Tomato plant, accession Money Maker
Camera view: horizontal (90 deg, fisheye); turntable rotation: 150 degrees
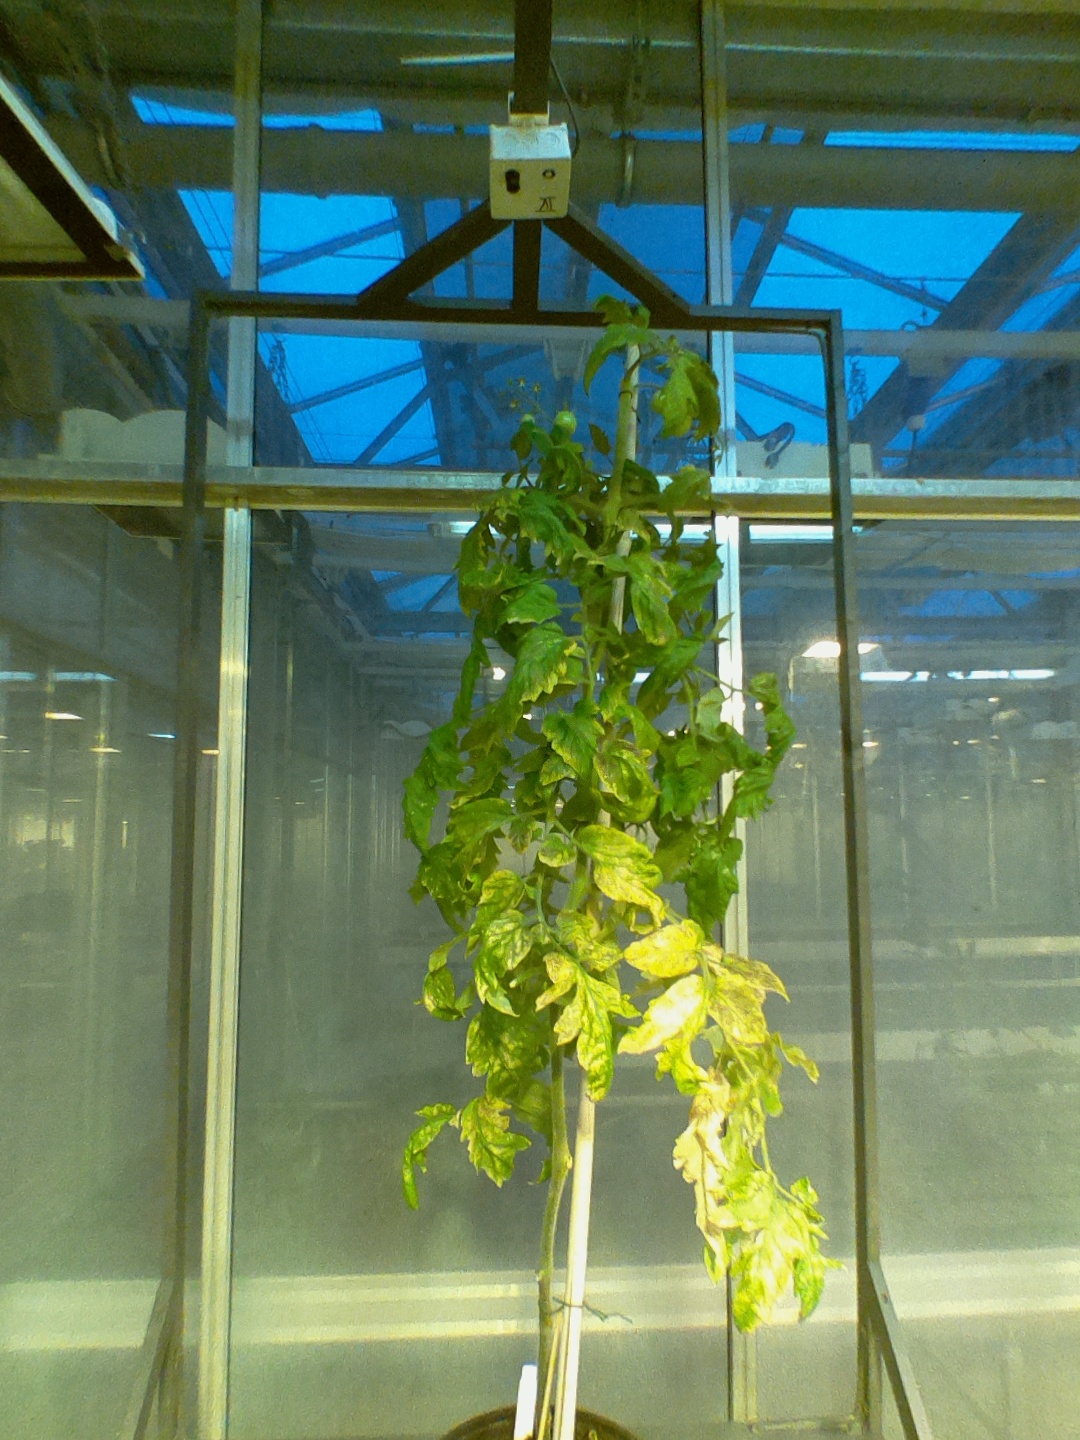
BBCH growth stage 79: 90% -100% of final fruit size